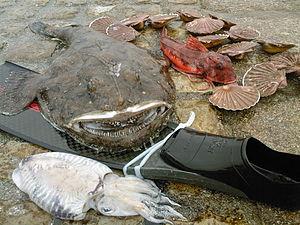
Pêche réalisée en chasse sous-marine, baudroie, rouget grondin, seiche et coquilles saint-jacques
La pêche sous-marine ou pêche en plongée, aussi appelée chasse sous-marine, est une forme de pêche réalisée en plongée, qui consiste à capturer sous l'eau certains poissons et mollusques ainsi qu'à prélever des algues, oursins, crustacés, éponges et perles.